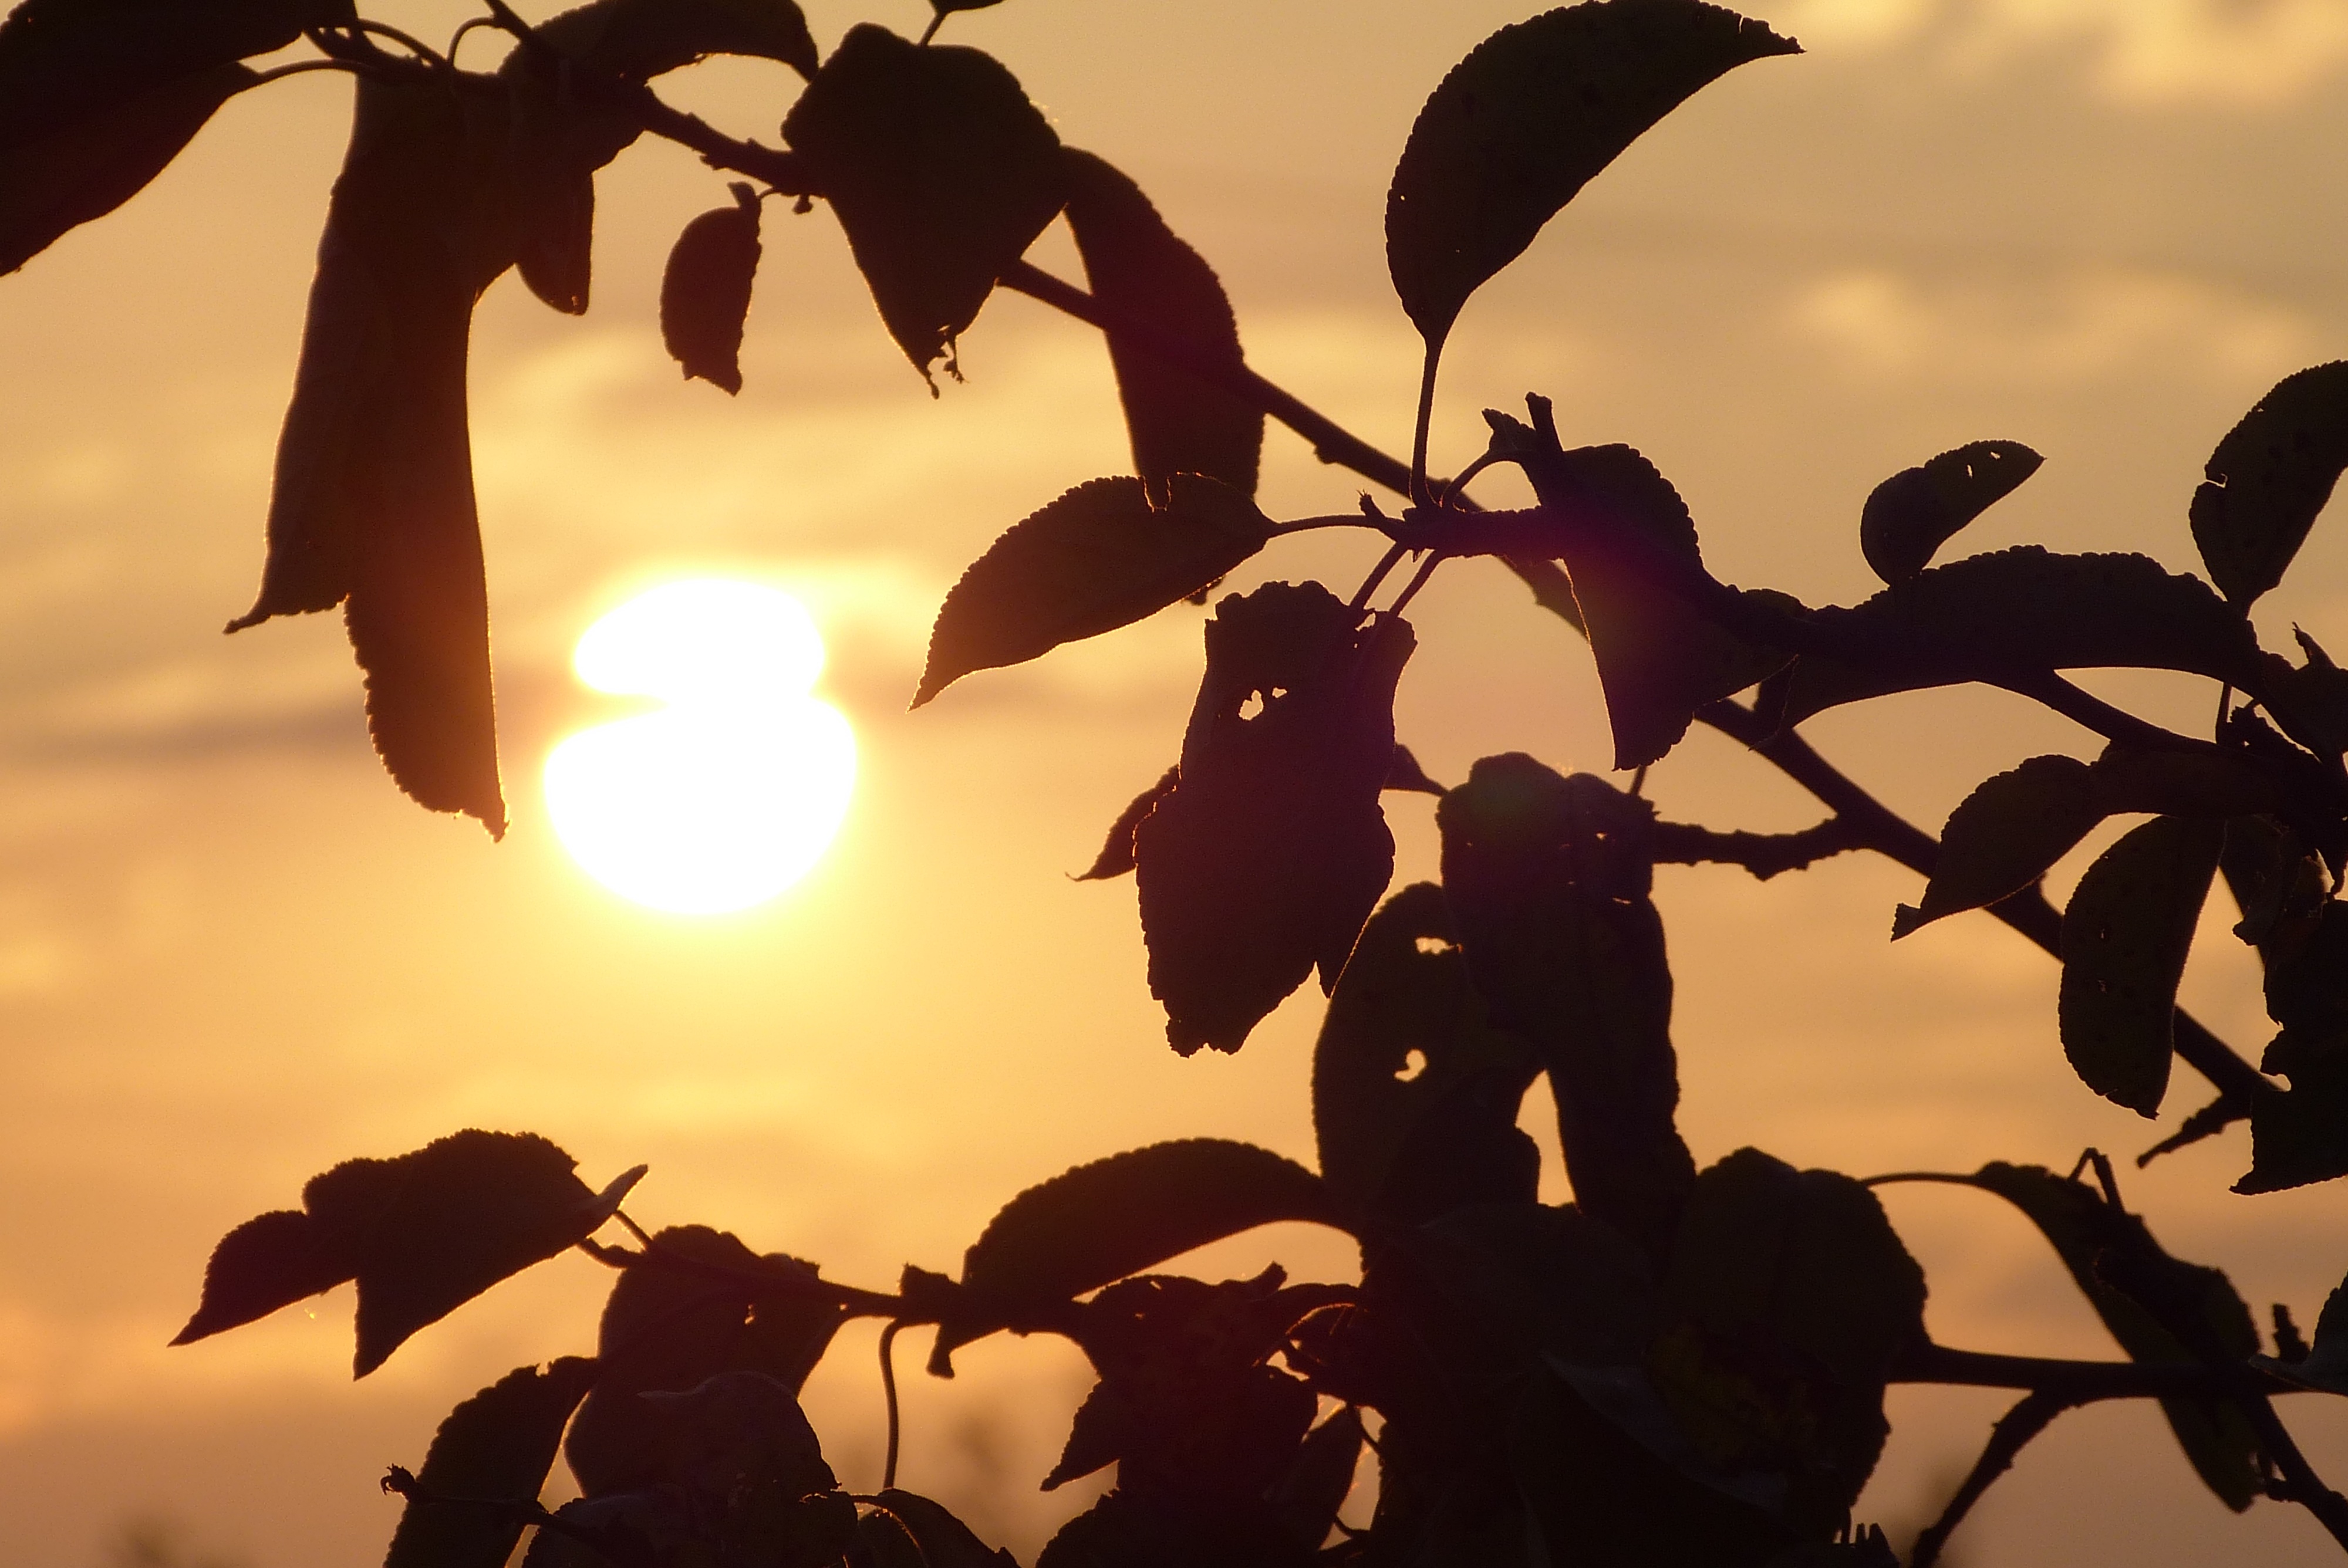
tree, branch, silhouette, light, sky, sun, sunset, sunlight, morning, leaf, flower, evening, twilight, autumn, the sun